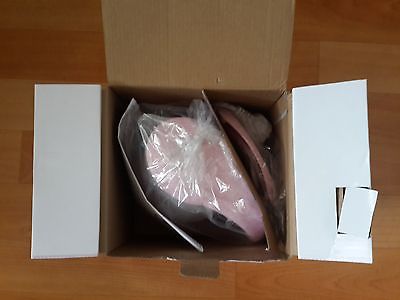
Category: kettle